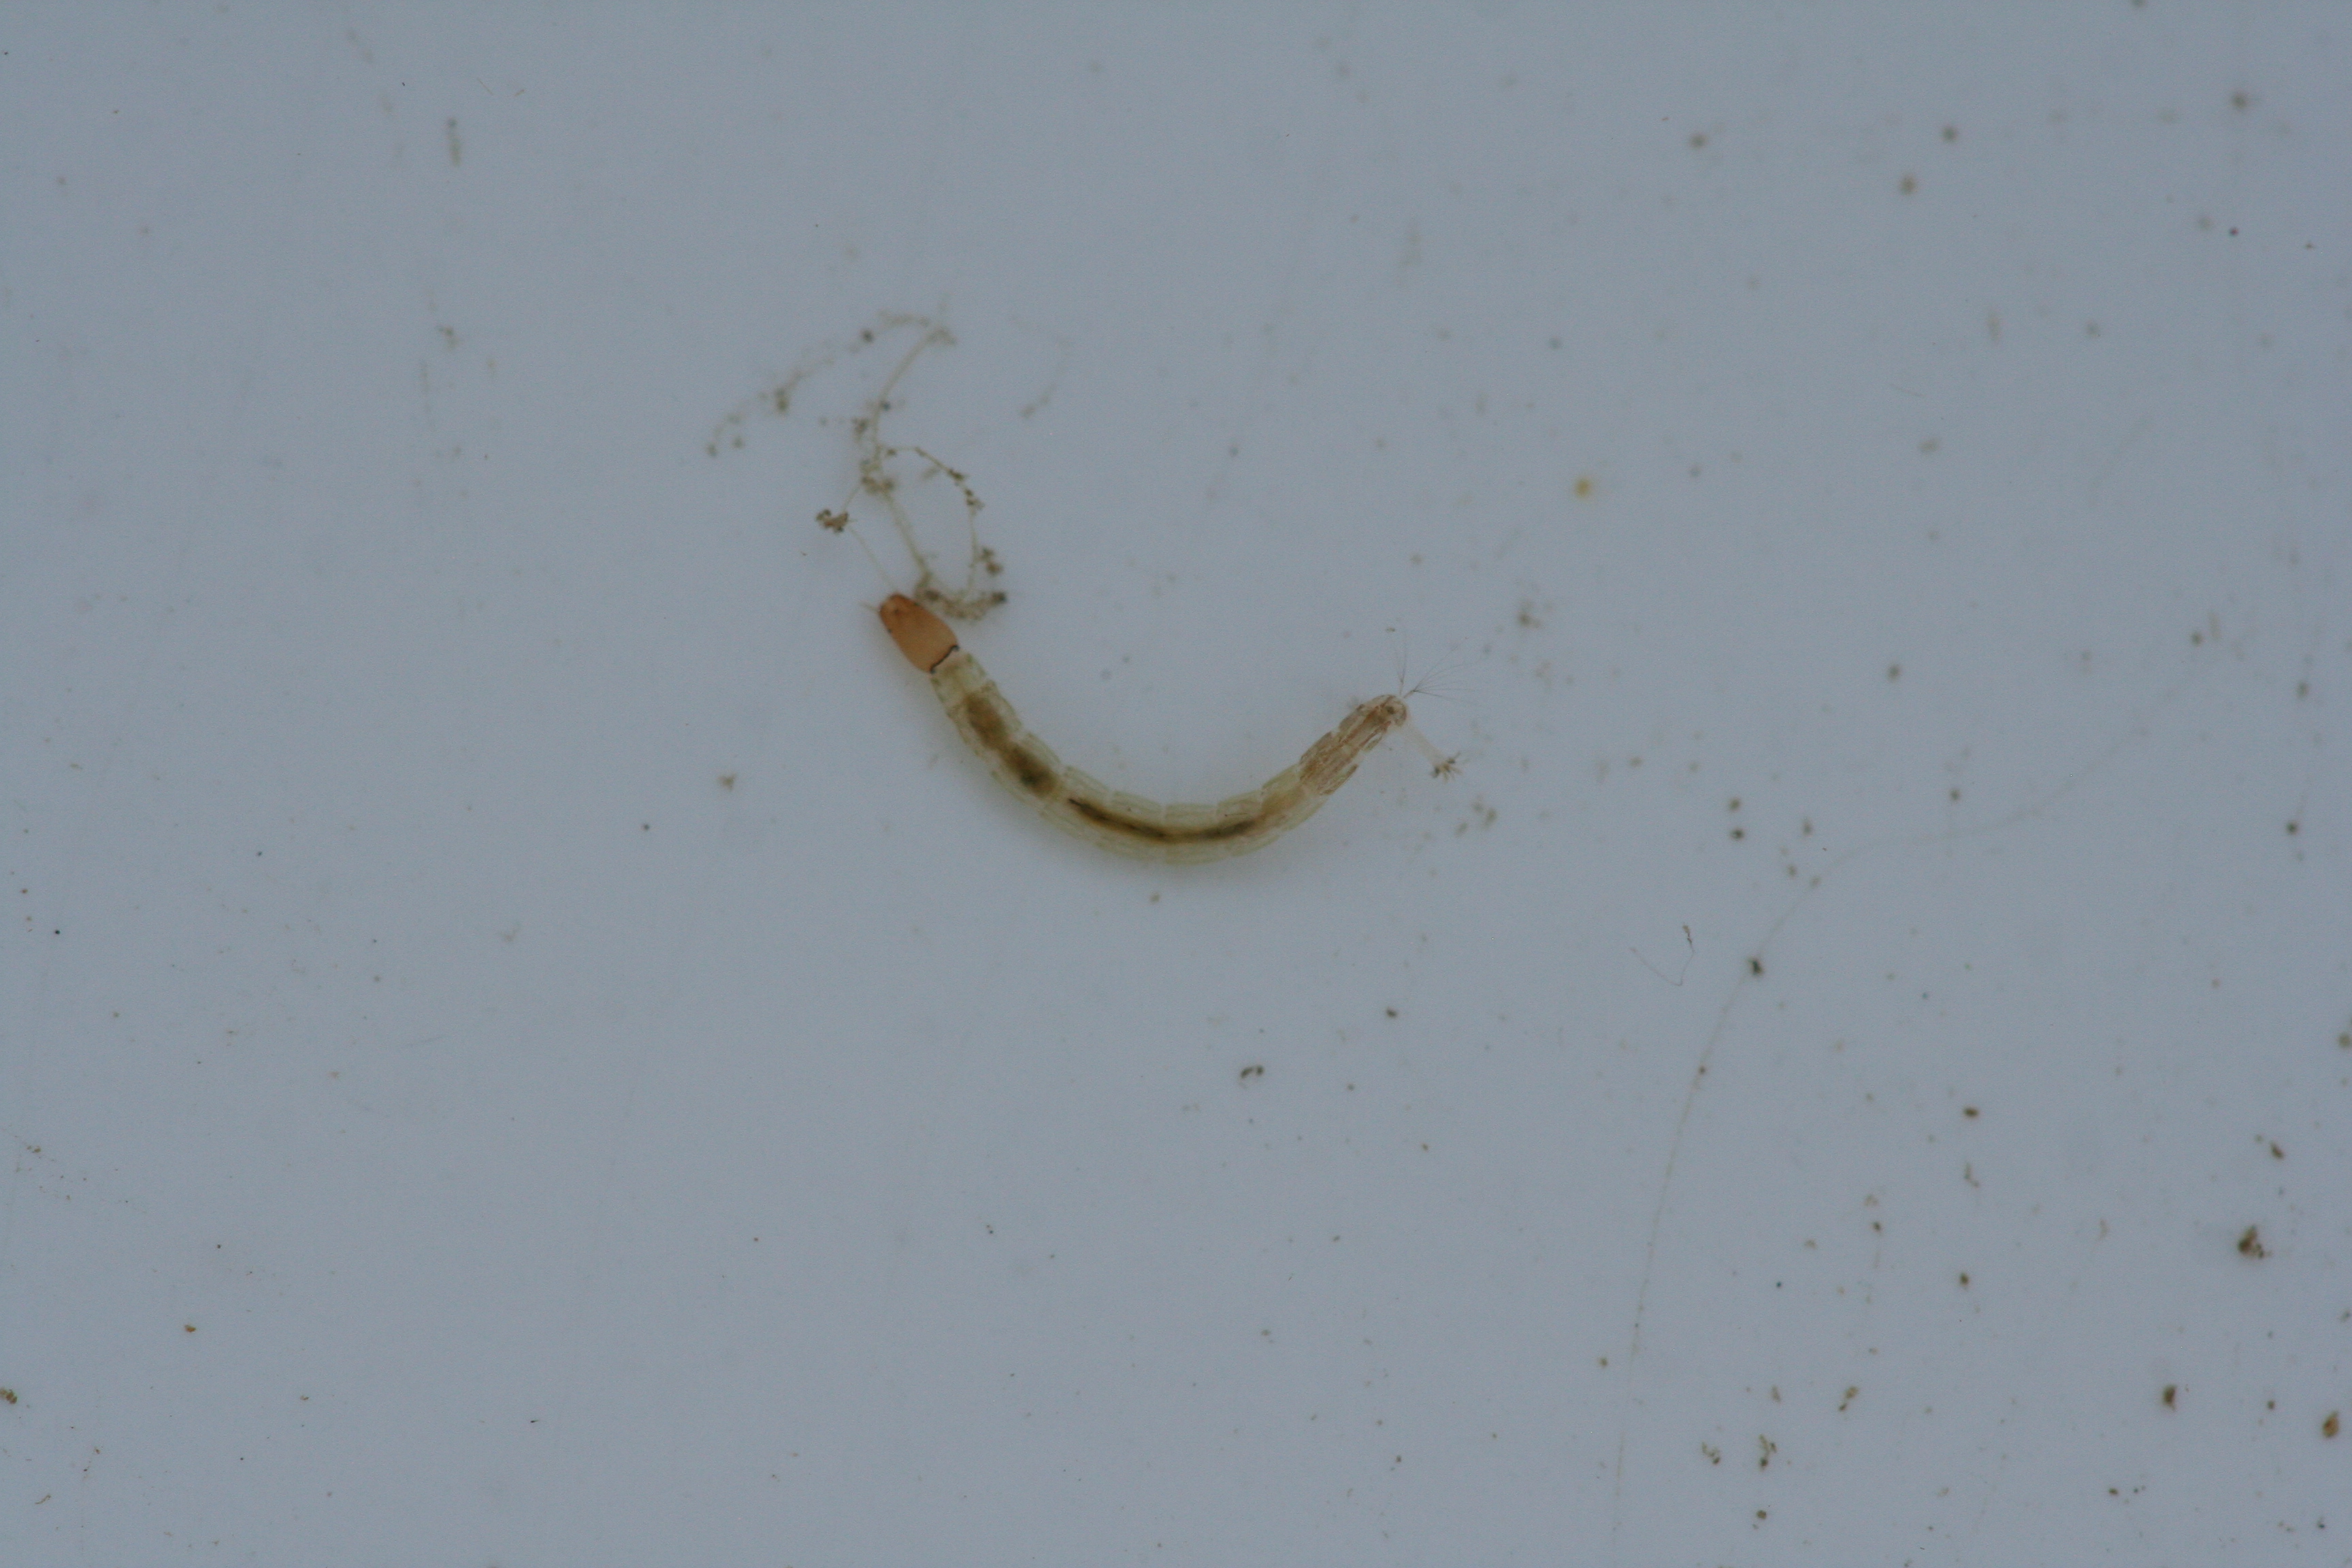
Macroinvertebrate group: true_flies